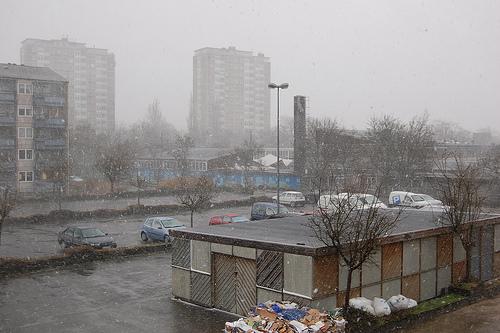
Weather: snow or frosty